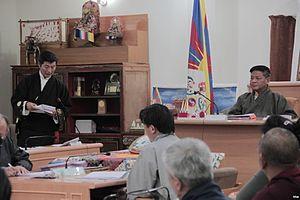
La Commission électorale de l'Administration centrale tibétaine a annoncé le 10 juin 2015 le lancement des élections du Premier ministre tibétain et législatives. Le 14ᵉ Kashag du gouvernement tibétain en exil termine son mandat de cinq ans en avril 2016.
La démocratisation tibétaine est un processus qui s'est développé en Inde après l'exil en 1959 d'une communauté tibétaine ayant suivi le 14ᵉ dalaï-lama. Née sous son impulsion, elle n'est pas le résultat d’un mouvement populaire, à la différence d'autres nations.
Penpa Tsering est un homme politique tibétain.